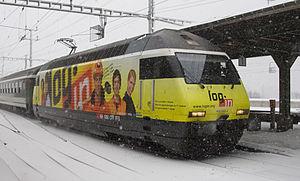
Certaines entreprises ferroviaires mettent à disposition leurs locomotives comme support publicitaire. Cette façon de faire procure un revenu lucratif non négligeable.
Les Re 460 sont des locomotives électriques des Chemins de fer fédéraux suisses entrées en service entre 1992 et 1996.